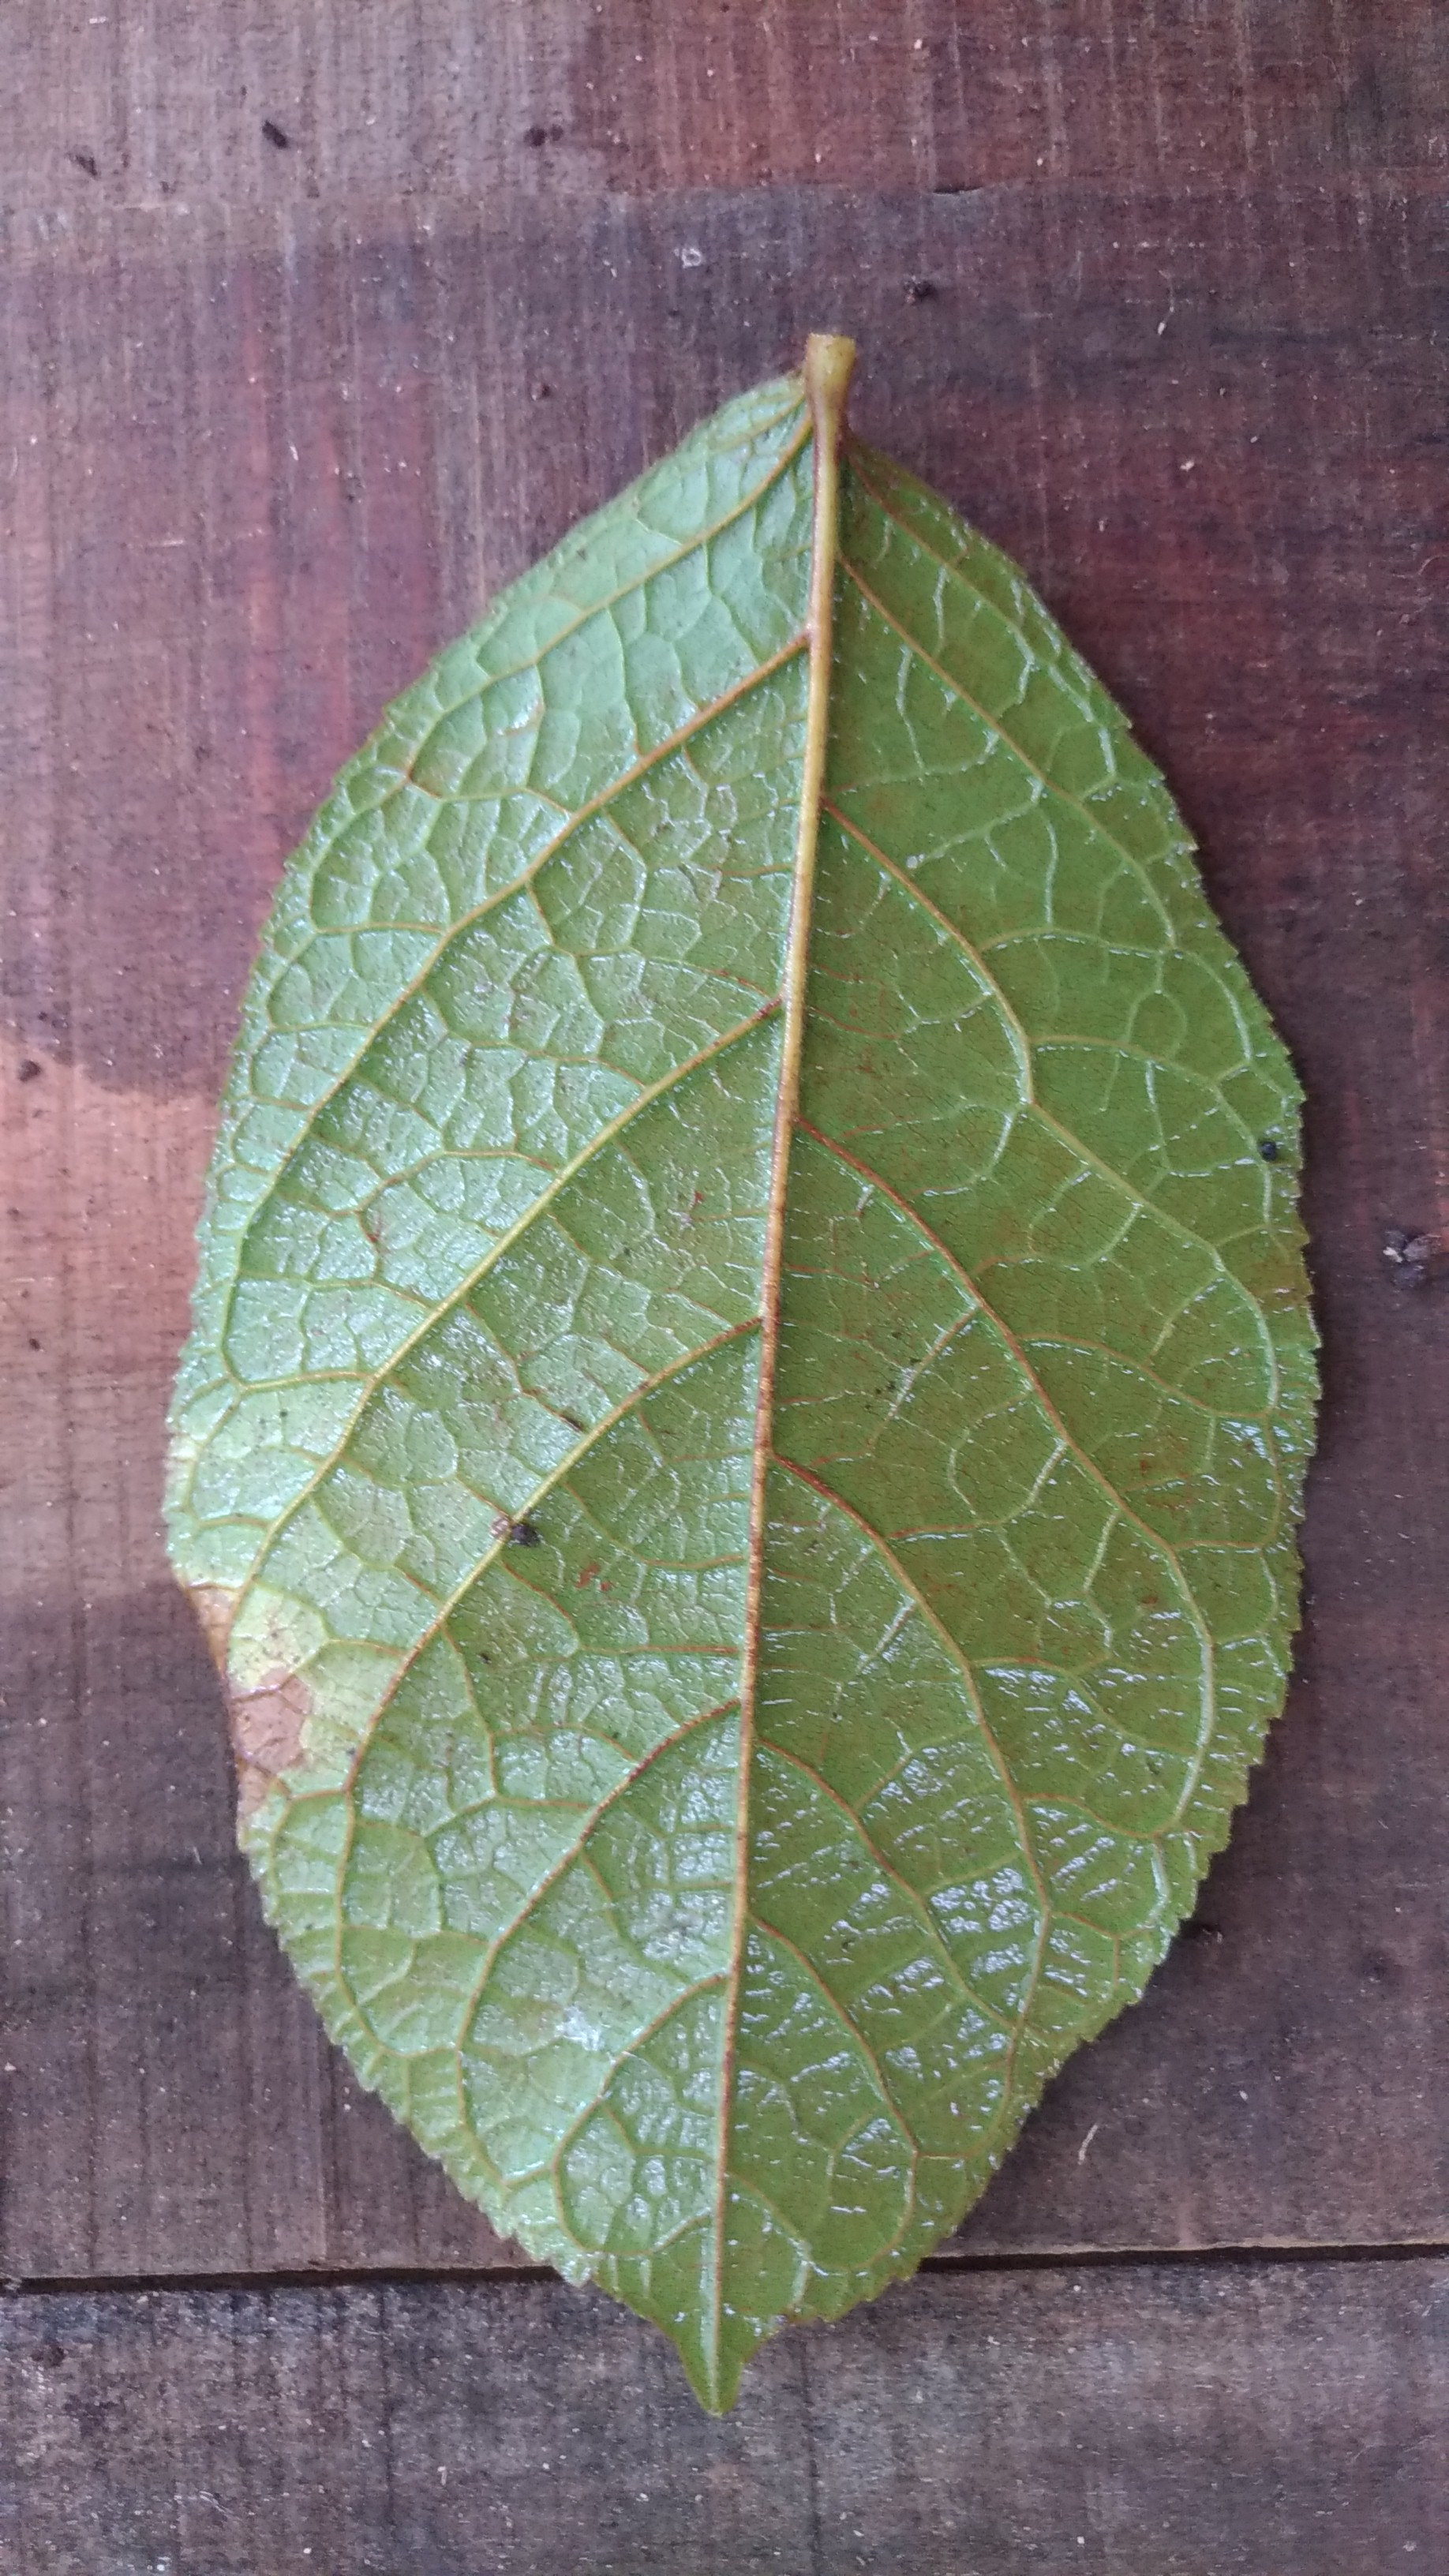
Plant: Padri